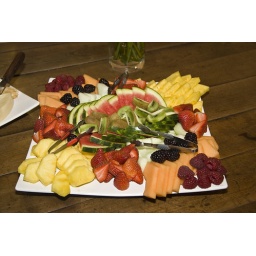
The fruit plate a the reception was colourful and fresh. Photo by Bruce Jackson.